John Allan (Australian footballer)

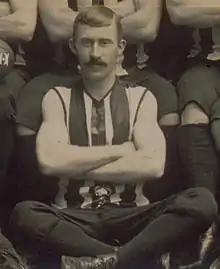
Allan in 1902

John William Allan (26 October 1879 – 28 December 1933) was an Australian rules footballer who played for the Collingwood Football Club in the Victorian Football League (VFL).